1 Service Battalion

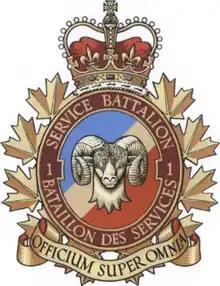
Battalion badge

1 Service Battalion is a deployable field unit of the Canadian Forces. It provides second- and limited third-line combat service support to units throughout the 3rd Canadian Division. Located at Steele Barracks, Canadian Forces Base Edmonton, is composed of the battalion headquarters and four functional companies: Transportation, Supply, Maintenance, and Administration. Administration Company is distinct in that it provides first-line support to the battalion itself, while the remaining companies provide second- and limited third-line support to units across the 3rd Canadian Division.